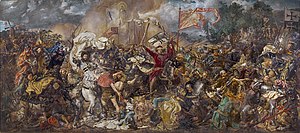
Den Tyske Orden / Den tyske ordensstat / Ordenens hovedsæde flyttes fra Venezia til Marienburg / Slaget ved Tannenberg og senere tilbagegang
Slaget ved Tannenberg, af Jan Matejko, 1878. Olie på lærred.
Den Tyske Orden eller Sankt Marias Hospitalsbrødre var en hospitalsorden, stiftet i 1190. Ordensbrødrene skulle tage sig af pilgrimme og sårede i Det hellige land under korsfarertiden. Den blev snart omdannet til en ridder- og præsteorden, som med tiden fik Østeuropa som sit vigtigste virkefelt. Medlemmerne aflagde ordensløfter.